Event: Nepal Earthquake
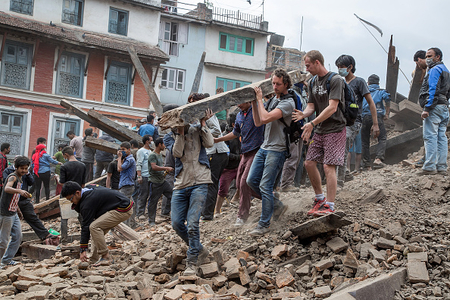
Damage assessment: damage